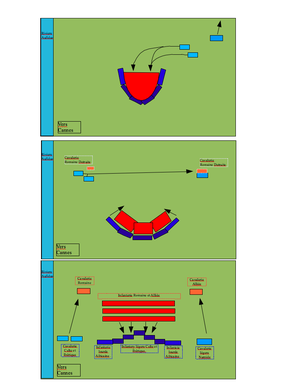
La bataille de Cannes est une bataille majeure de la deuxième guerre punique qui eut lieu le 2 août 216 av. J.-C., près de la ville de Cannes située dans la région des Pouilles au sud-est de l'Italie. L'armée de Carthage dirigée par Hannibal Barca a défait une armée de la République romaine bien plus nombreuse sous le commandement des consuls Caius Terentius Varro et Lucius Æmilius Paullus. Cette bataille est considérée comme l'une des manœuvres tactiques les plus réussies de l'histoire militaire, et en nombre de victimes, la bataille la plus sanglante côté romain.